Pauline Lafont (philanthropist)

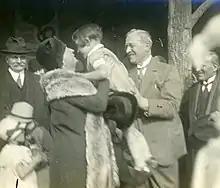

In 1919, when her husband had bought land to build his new factory in Villeurbanne, and as it was customary at the time to live next door to his factory, Pauline Lafont guided and influenced the designers in the technical construction office responsible for drawing up the plans and designs that were finalized in 1921. The "Villa Lafont", also known as the "Villa Ferrandière" at 40, rue du Quatre-Septembre and 22, avenue Marc-Sangnier, was completed in 1925. It was listed as a historic monument in 1991.